Raman spectroscopy

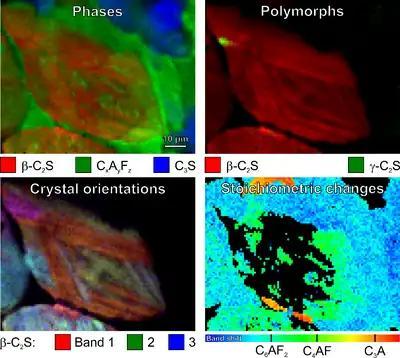
Hyperspectral Raman imaging can provide distribution maps of chemical compounds and material properties: Example of an unhydrated clinker remnant in a 19th-century cement mortar (cement chemist's nomenclature: C ≙ CaO, A ≙ AlO, S ≙ SiO, F ≙ FeO).

Raman spectroscopy offers several advantages for microscopic analysis. Since it is a light scattering technique, specimens do not need to be fixed or sectioned. Raman spectra can be collected from a very small volume (< 1 μm in diameter, < 10 μm in depth); these spectra allow the identification of species present in that volume. Water does not generally interfere with Raman spectral analysis. Thus, Raman spectroscopy is suitable for the microscopic examination of minerals, materials such as polymers and ceramics, cells, proteins and forensic trace evidence. A Raman microscope begins with a standard optical microscope, and adds an excitation laser, a monochromator or polychromator, and a sensitive detector (such as a charge-coupled device (CCD), or photomultiplier tube (PMT)). FT-Raman has also been used with microscopes, typically in combination with near-infrared (NIR) laser excitation. Ultraviolet microscopes and UV enhanced optics must be used when a UV laser source is used for Raman microspectroscopy.